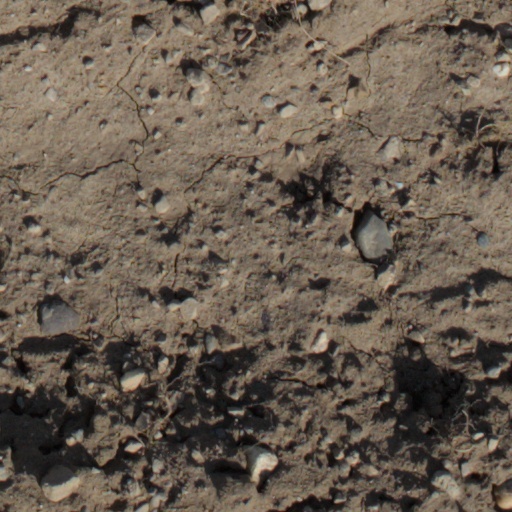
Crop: wheat